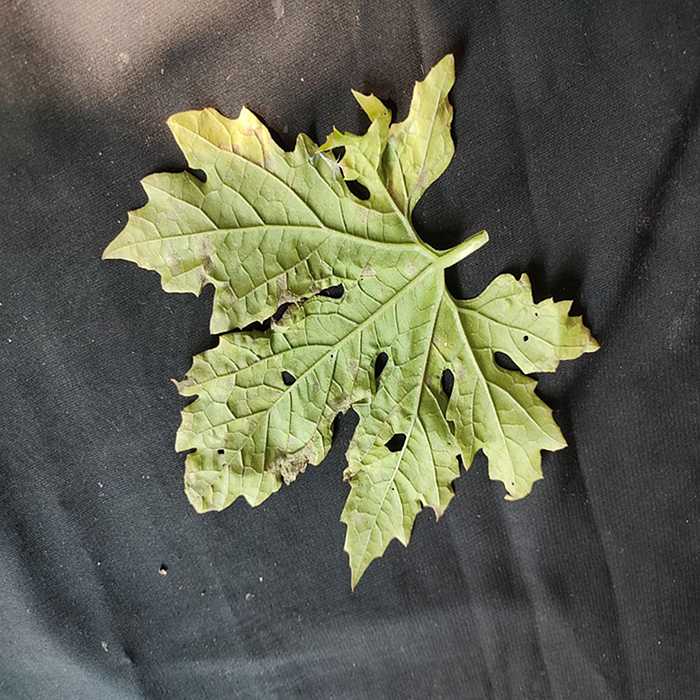
Plant: Bitter Gourd
Label: Downey mildew